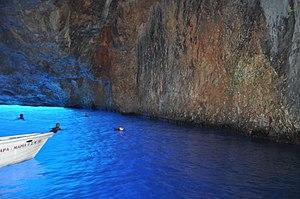
Kastellórizo, Megísti ou Castellorizo est une île de Grèce de 9 km² de superficie, baignée par la mer Méditerranée orientale et située à moins de sept kilomètres de la ville de Kaş, sur la côte sud de la Turquie, et à environ 130 kilomètres à l'est de Rhodes.